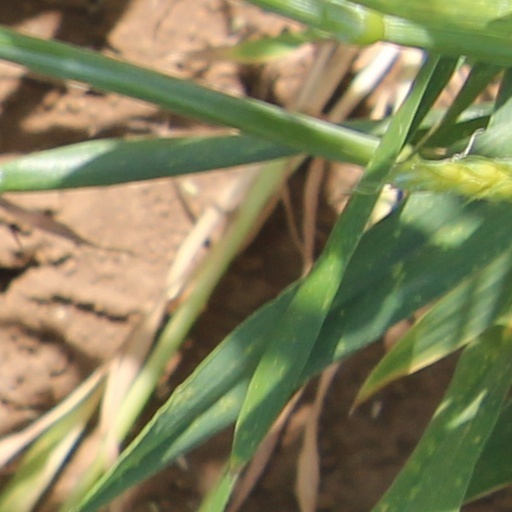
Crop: wheat